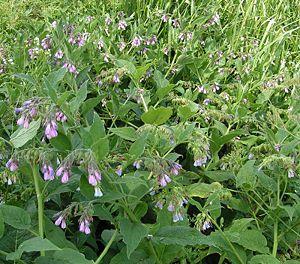
Les Consoudes sont des plantes herbacées vivaces appartenant à la famille des Boraginacées. Formant d'importantes colonies qui affectionnent principalement les lieux humides, elles sont natives de l'Europe ou de l'ouest de l'Asie.